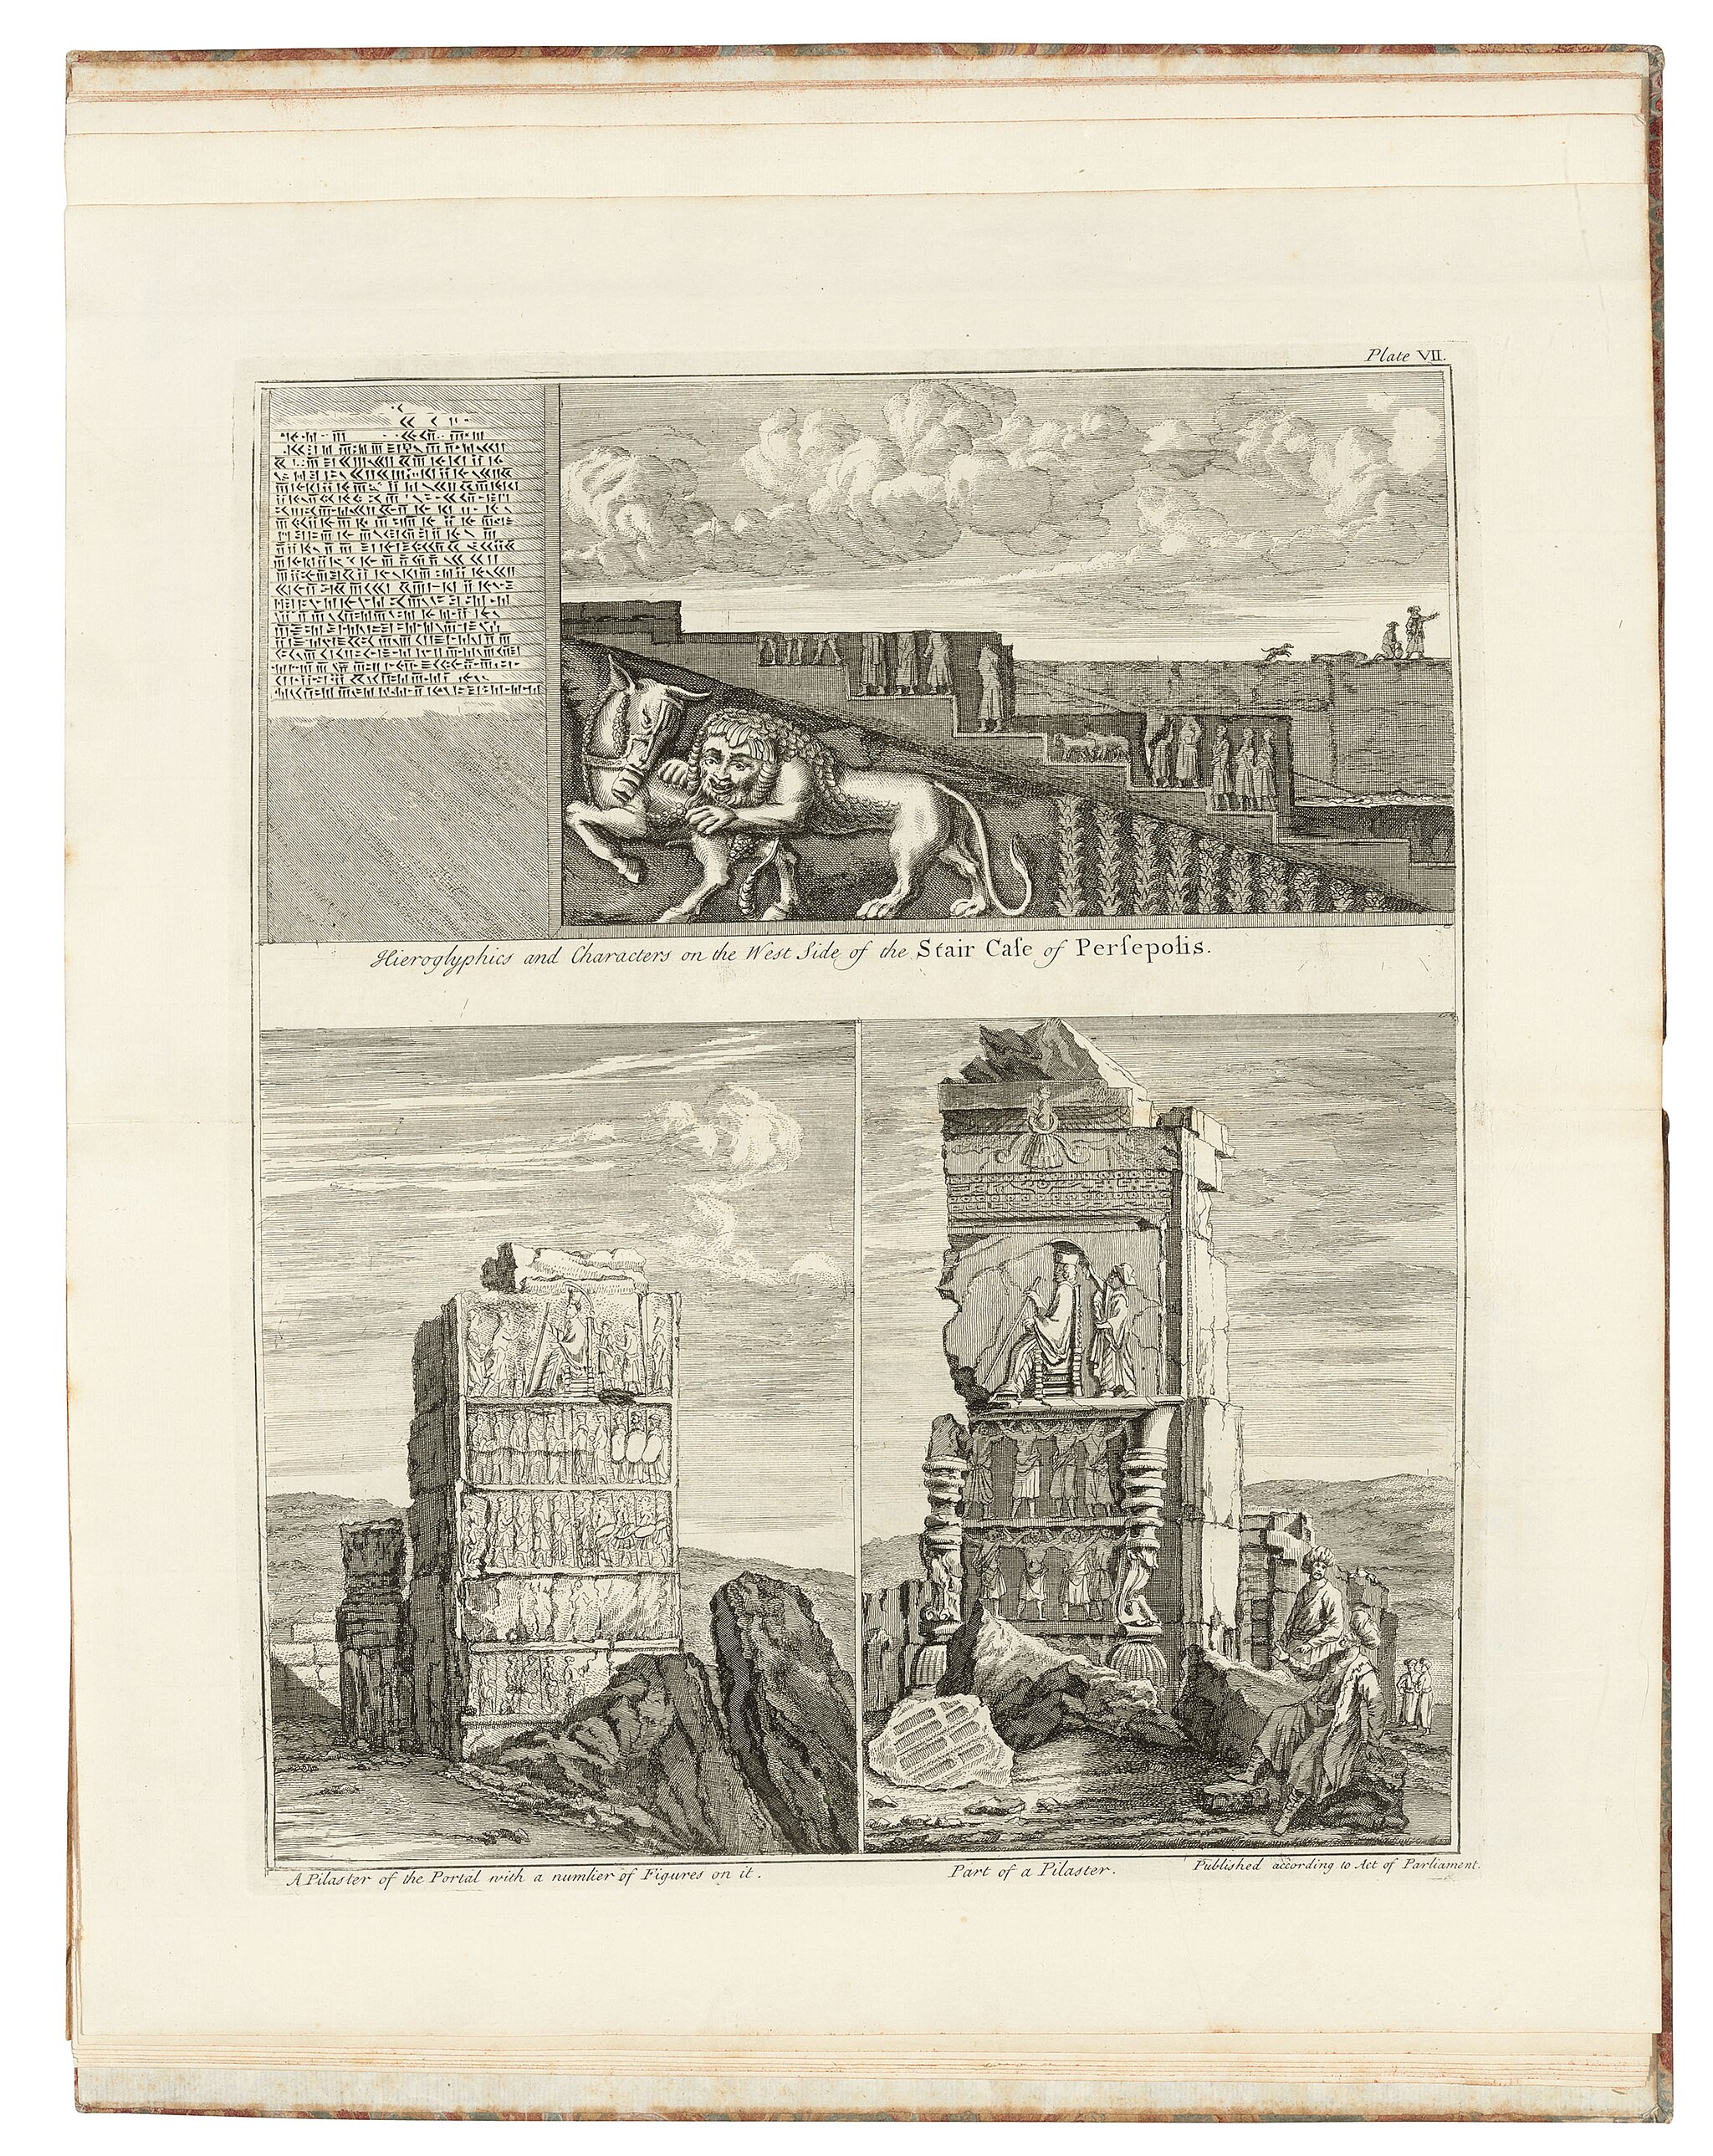
Title: Persepolis illustrata; or, the ancient and royal palace of Persepolis in Persia. London; S. Harding, 1739
Description: Persepolis illustrata: or, the ancient and royal palace of Persepolis in Persia . London: S. Harding, 1739 Very rare. ‘This appears to be the only edition of this collection of anonymous plates depicting the carved reliefs and ruins of the palace at Persepolis’ (RIBA). We have only traced 3 copies selling at auction since 1976 (ABPC/RBH). RIBA 2505; ESTC T114392. Folio (373 x 236mm.). Letterpress title, 8 leaves of explanatory text etched on rectos only, 9 double-page etched plates, 3 of which folding, and 4 single-page plates of views and architectural details (occasional faint, insignificant spotting or offsetting, otherwise, a clean, crisp copy). Contemporary calf-backed boards (very minor splits to joints at head and tail of spine, extremities lightly rubbed). Provenance: Earls of Macclesfield (armorial bookplate, blindstamp to title; sold Sotheby’s 13 March 2008, lot 4188)
Date: 1739
Categories: PD-Art (PD-old-100), CC-PD-Mark, Images from Christie's, Persepolis in the 18th century, PD-Art missing SDC copyright status, PD-old missing SDC copyright status, Published in London, Illustrations of Persepolis